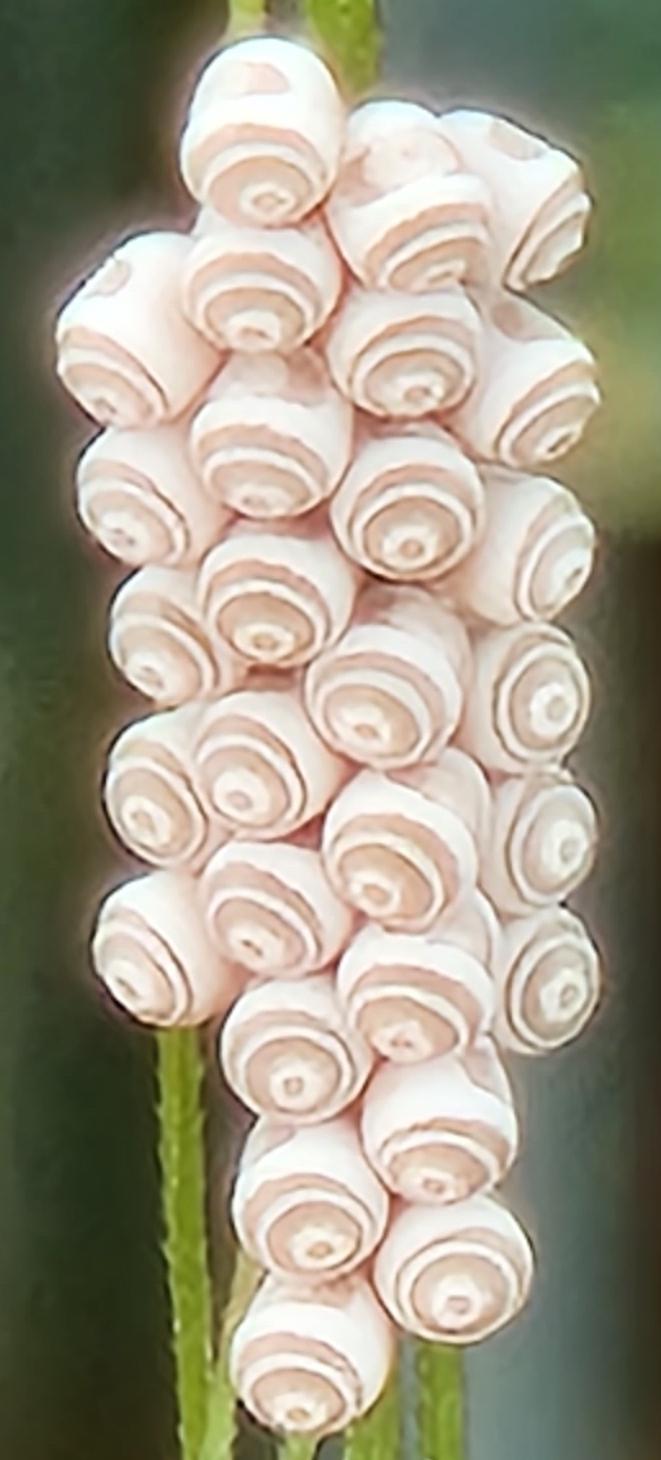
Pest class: stink_bug